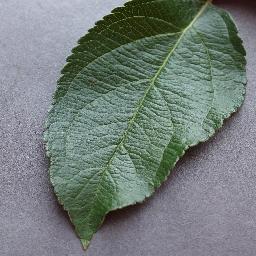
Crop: apple
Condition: healthy